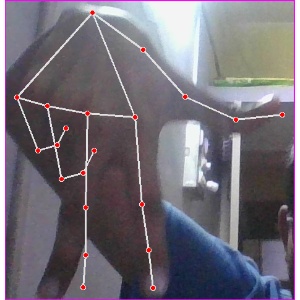
अक्षर: ग